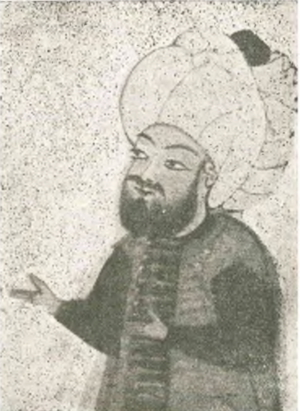
Mahmud Pacha Angelović ou Mahmoud Pacha Angelovitch. D’origine chrétienne, il est Grand vizir de l’empire ottoman sous le règne de Mehmed II de 1456 à 1468 et de 1472 à 1474.